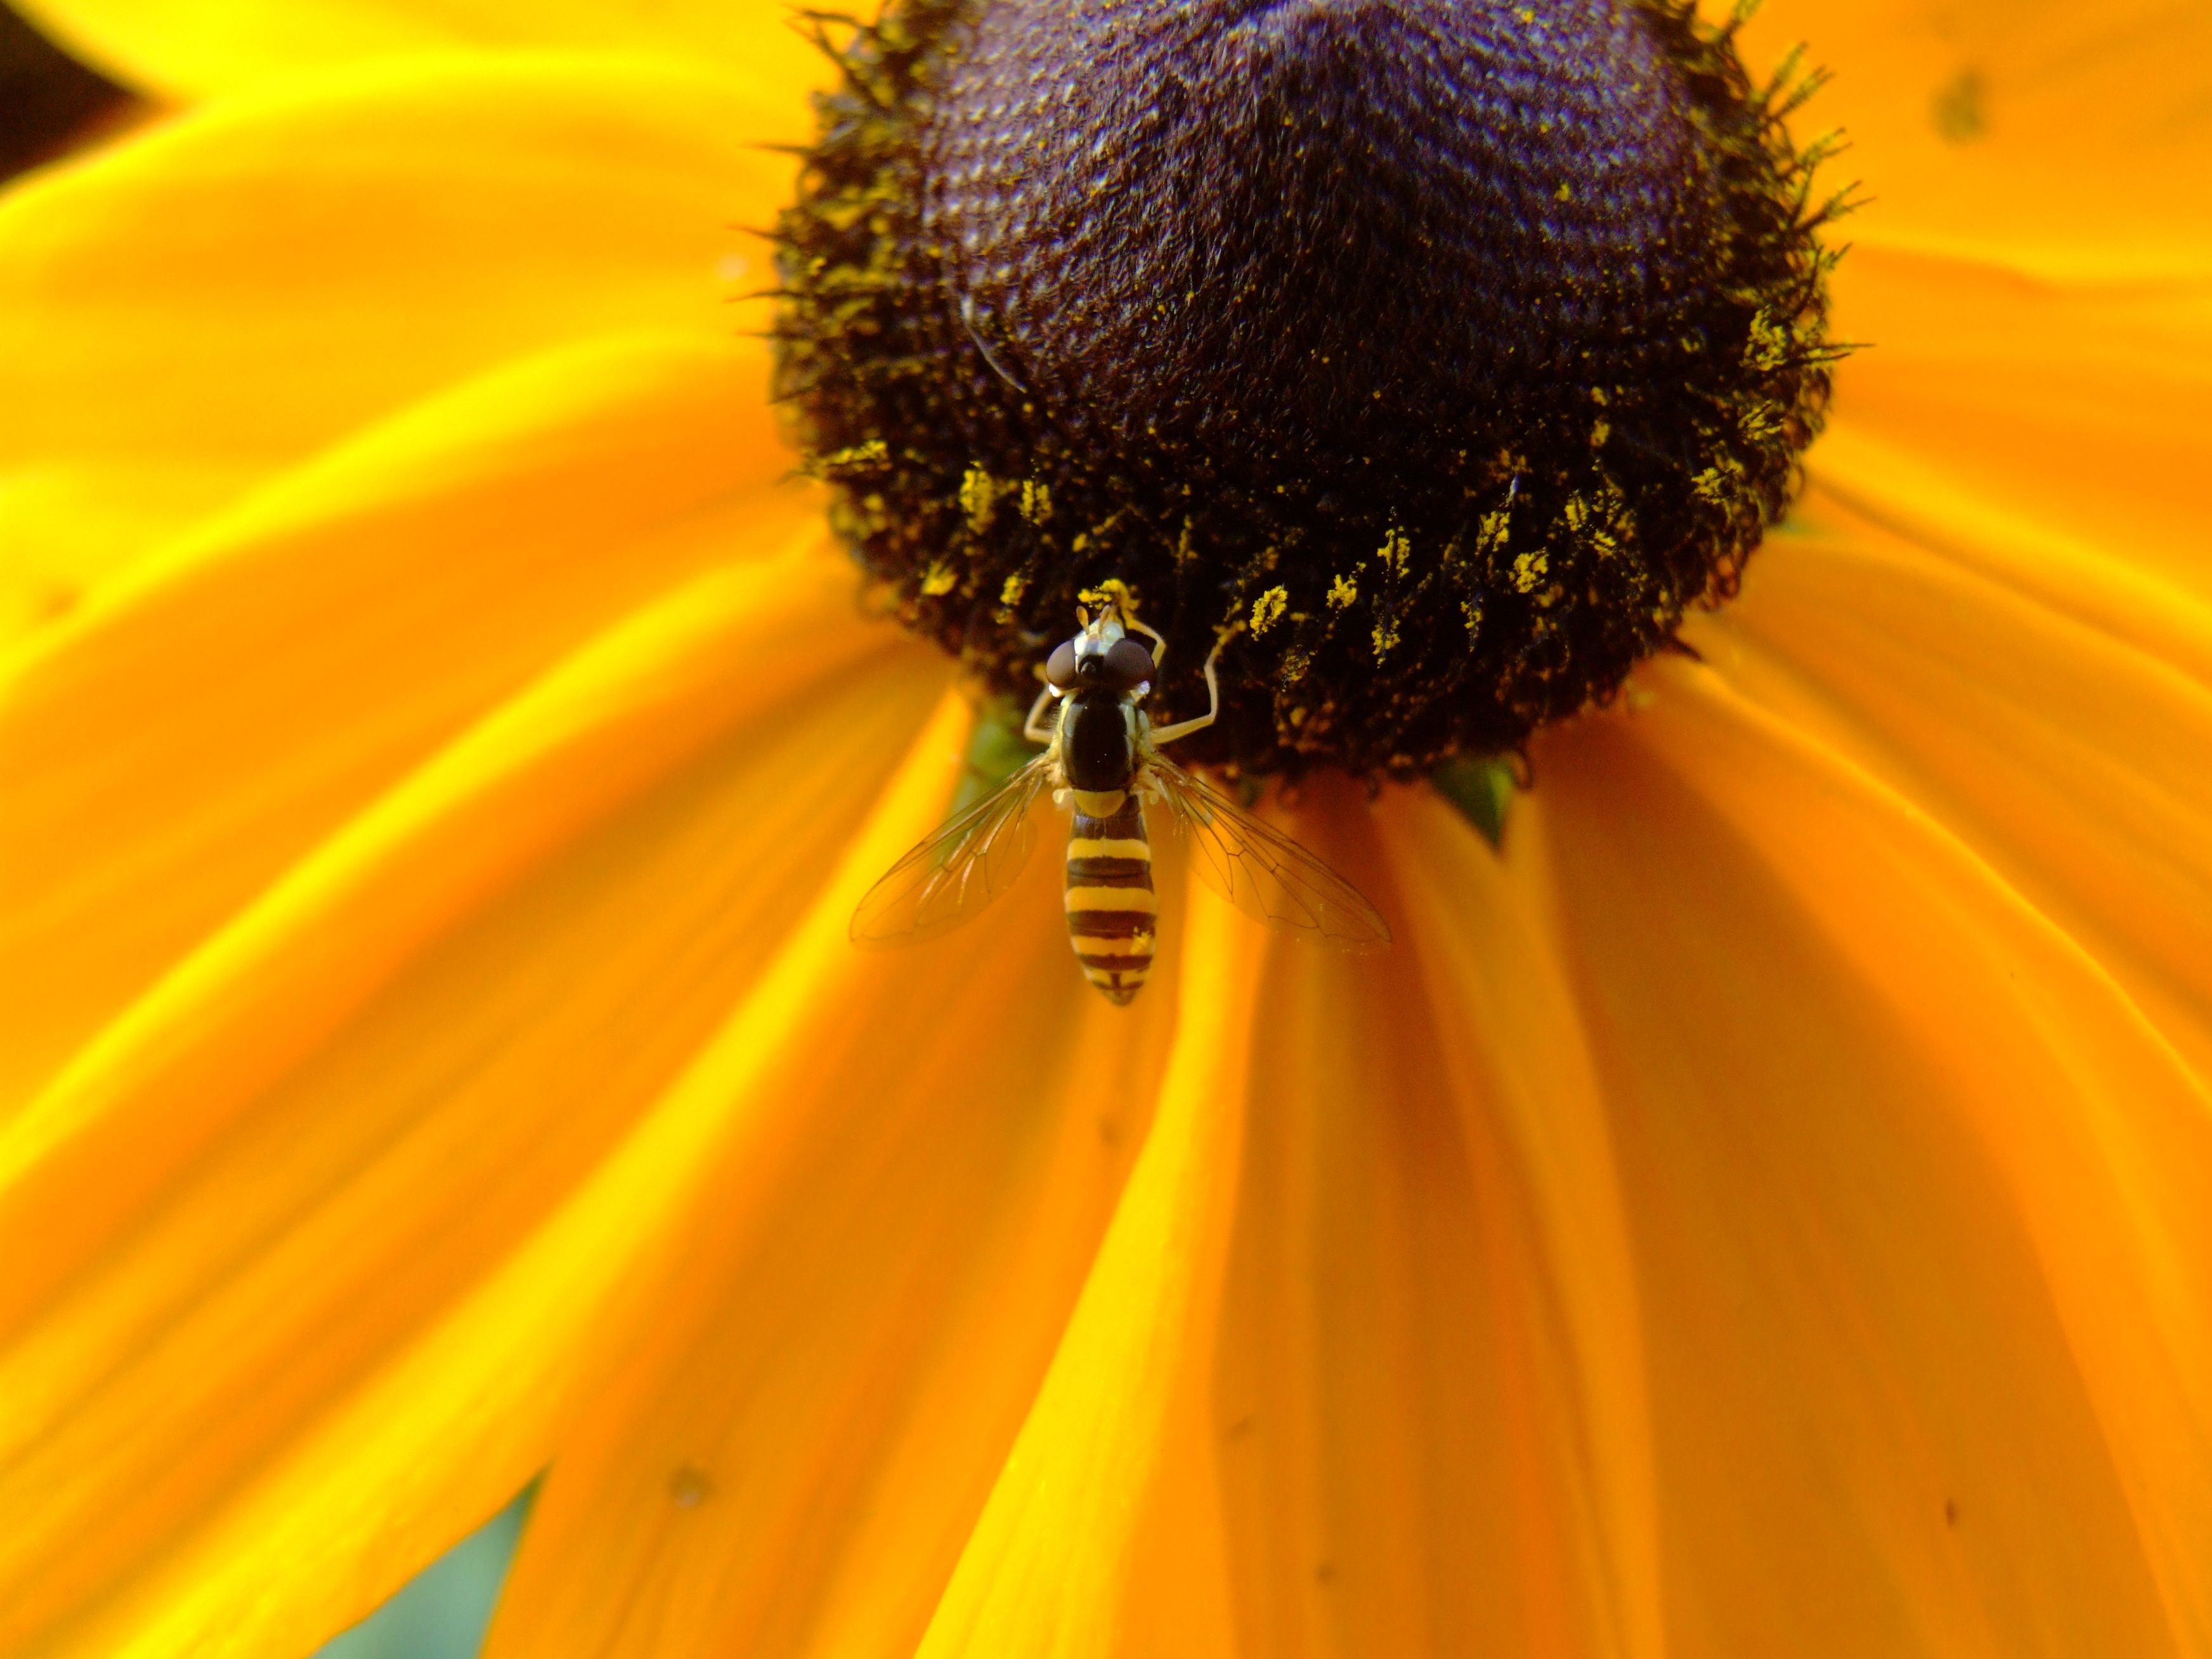
nature, plant, photography, flower, petal, animal, pollen, insect, macro, yellow, flora, sunflower, close up, rudbeckia, wasp, nectar, forage, macro photography, flowering plant, daisy family, plant stem, land plant